Gorzów Wielkopolski

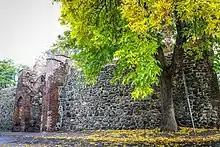
Preserved medieval town walls

During the reign of the first Polish monarchs of the Piast dynasty there was a craft and trade settlement and until the mid-13th century, the land where the river Kłodawka meets the Warta was the location of a defensive fort established by the Polish Piast dynasty. In 1249 the Silesian Duke Bolesław II Rogatka had sold Lubusz Land in the west to the Ascanian Margraves of Brandenburg, and the city of "Landisberch Nova" (named after Altlandsberg) was founded on the site in 1257. The city was at that time an eastern outpost of the newly established Neumark region of Brandenburg, close to the Greater Polish fortress of Santok. After a war broke out over control of the region in 1319, the town came under control of the Duchy of Pomerania, but by 1325 it fell to Brandenburg again. In 1325 Polish, in 1432 Hussite troops beleaguered the city. In 1373 the city became part of the Lands of the Bohemian Crown (or "Czech Lands"), ruled by the Luxembourg dynasty. In 1402, the Luxembourgs reached an agreement with Poland in Kraków. Poland was to buy and re-incorporate Gorzów and the surrounding region, but eventually the Luxembourgs sold the city to the Teutonic Order. In 1454, after the Thirteen Years’ War broke out, the Teutonic Knights sold the city to Brandenburg in order to raise funds for war against Poland. In the 16th century, the city became Lutheran, with St. Mary's Cathedral changing its allegiance in 1537.